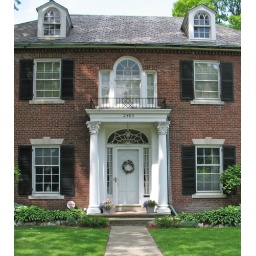
This 5 bay house features classical corinthian columns, a fancy fanlight above the door and a palladian window.